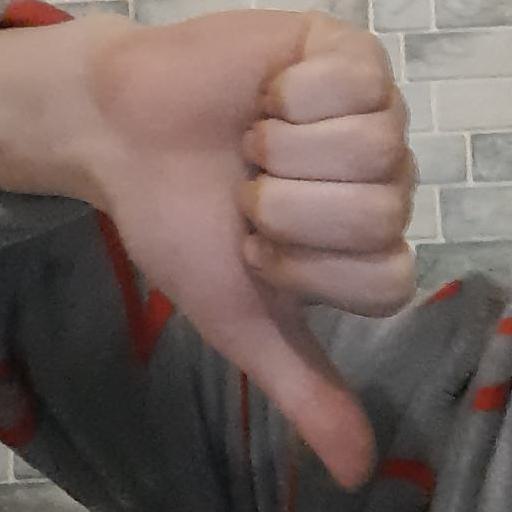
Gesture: dislike